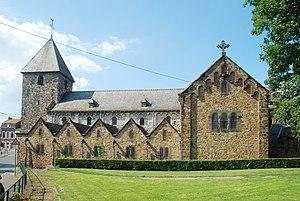
Belgique - Province de Namur - Église Saint-Pierre d'Andenelle
Cette page regroupe l'ensemble du patrimoine immobilier classé de la ville belge d'Andenne.
Andenelle est une section de la commune belge d'Andenne, en province de Namur.
L'église Saint-Pierre d'Andenelle, dite « église des Sarrasins », est une église romane et néo-romane située à Andenelle, section de la commune belge d'Andenne, en province de Namur.